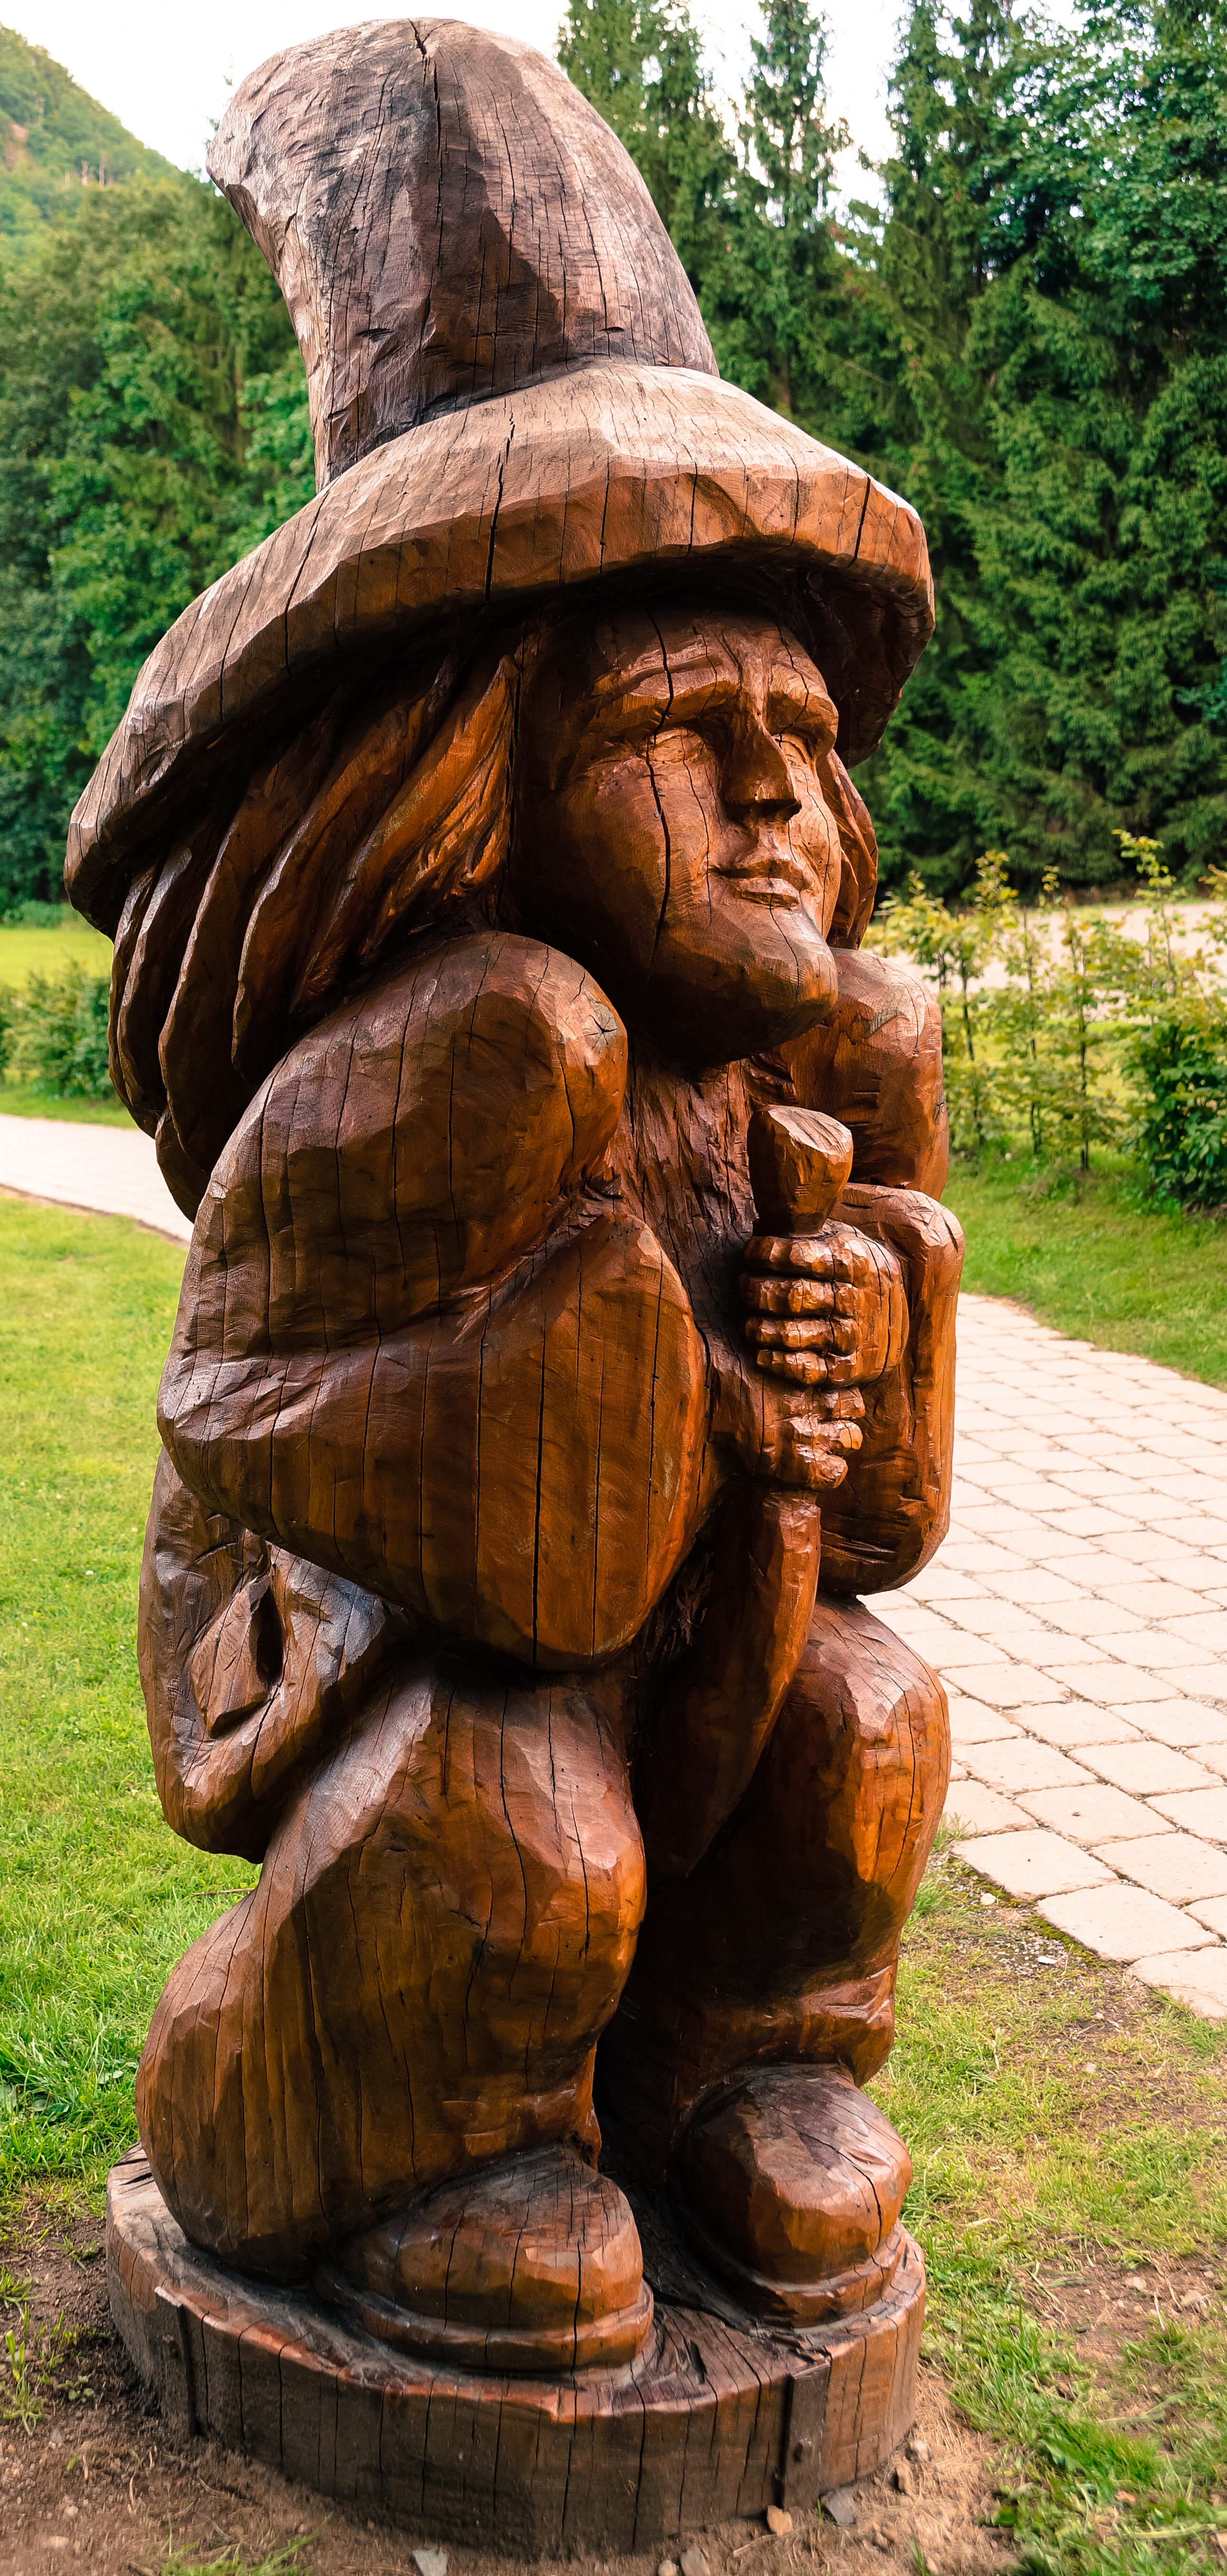
tree, rock, wood, trunk, monument, statue, hat, garden, sculpture, art, temple, troll, magic, dwarf, carving, goblin, daemon, gnome, traditional, water feature, folklore, harz, leprechaun, stone carving, tiki, ancient history, harz mountains, chainsaw carving